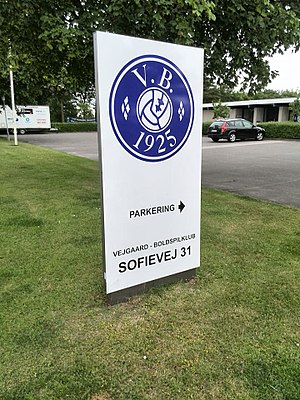
Vejgaard Boldspilklub
Vejgaard Boldspilklub
Vejgaard Boldspilklub er en aalborgensisk fodboldklub, som ligger i Vejgaard.